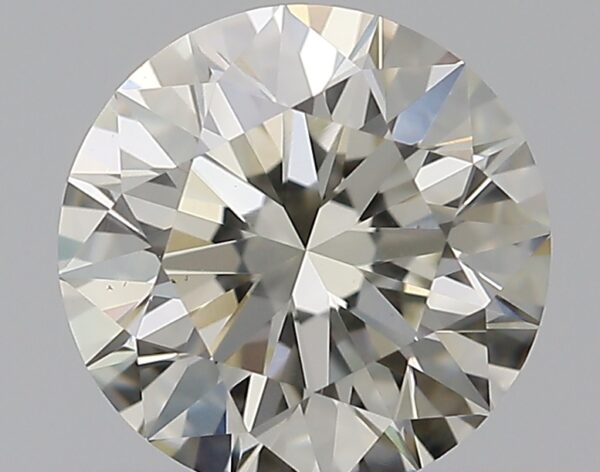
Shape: round
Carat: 0.75
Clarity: VS1
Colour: L
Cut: EX
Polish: EX
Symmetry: EX
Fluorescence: M
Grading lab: GIA
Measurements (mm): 5.77 x 5.81 x 3.63